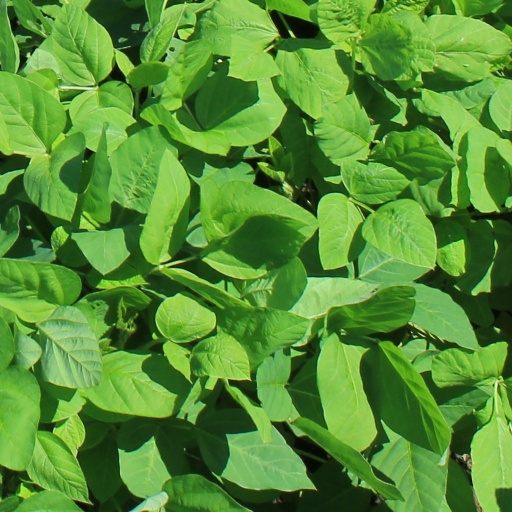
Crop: soybean